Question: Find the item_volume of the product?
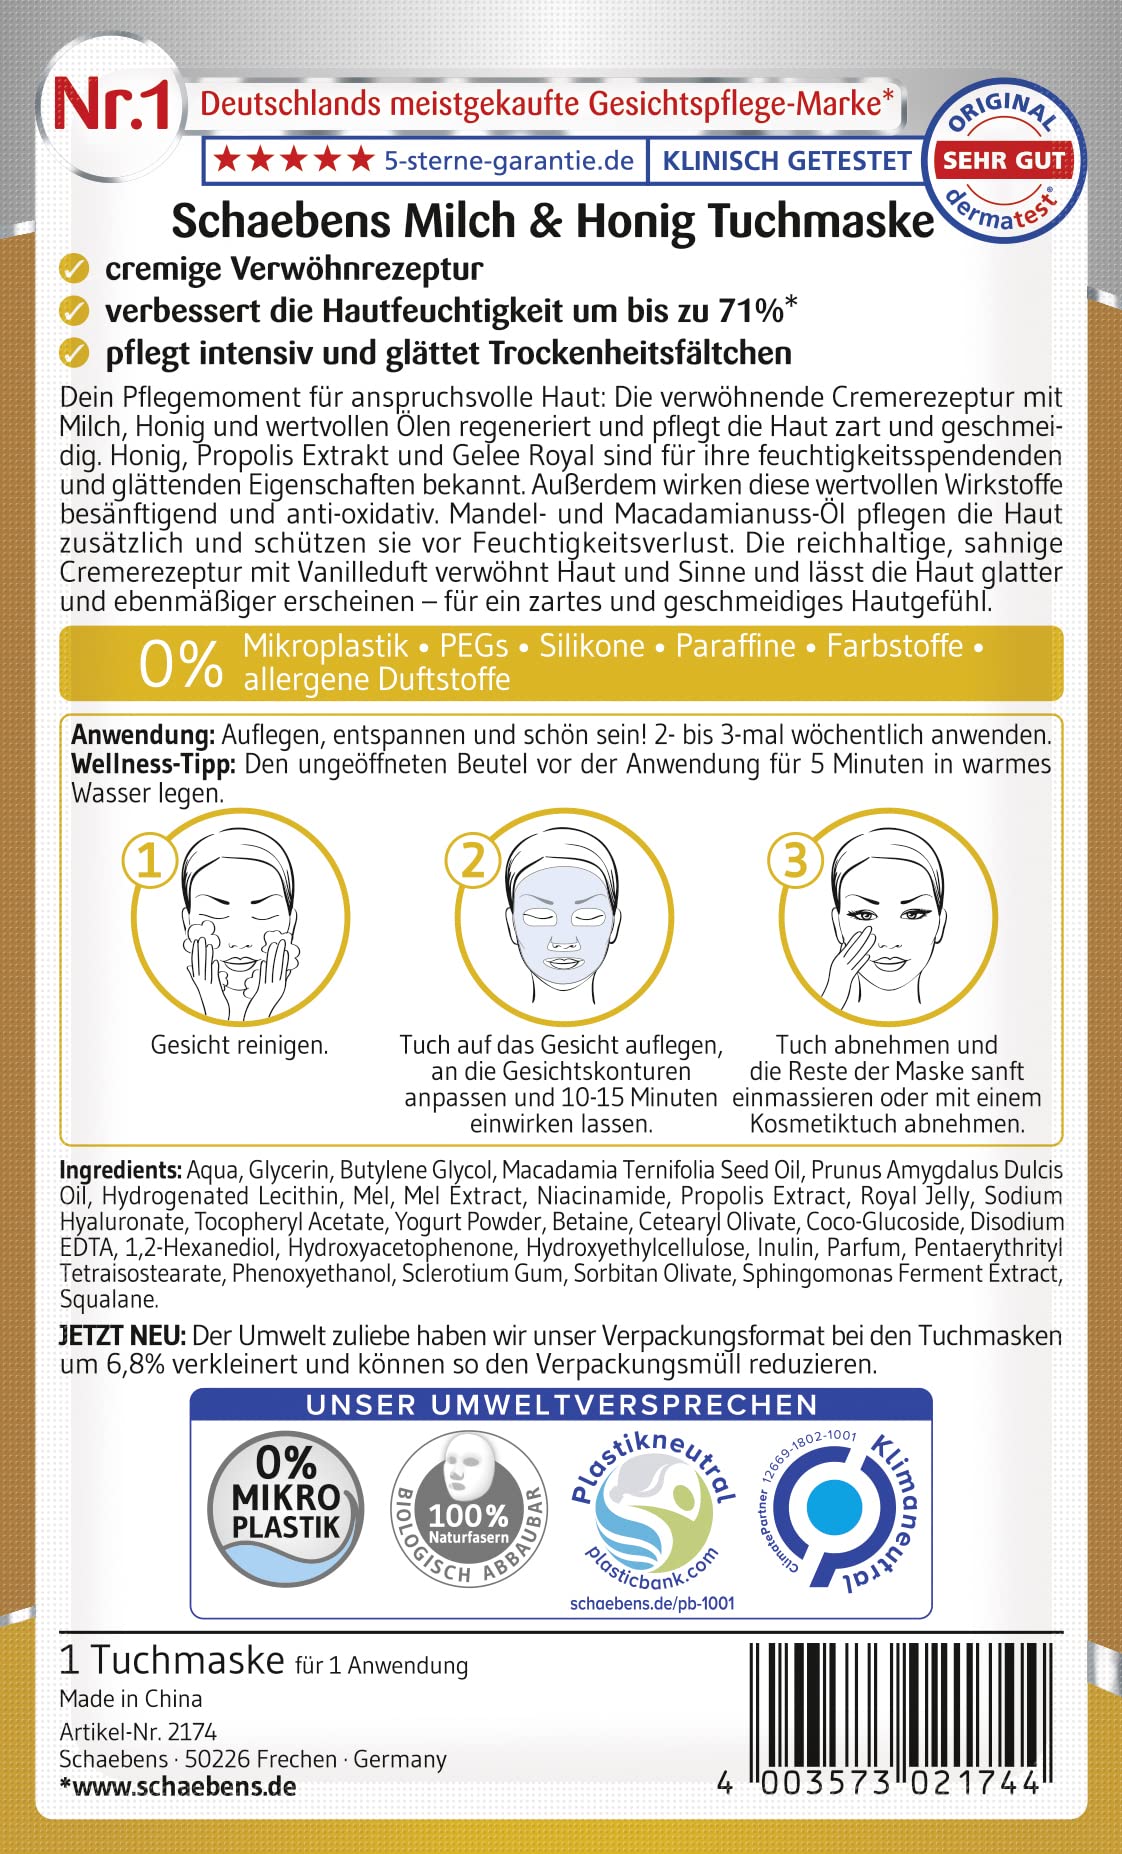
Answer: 3.0 millilitre